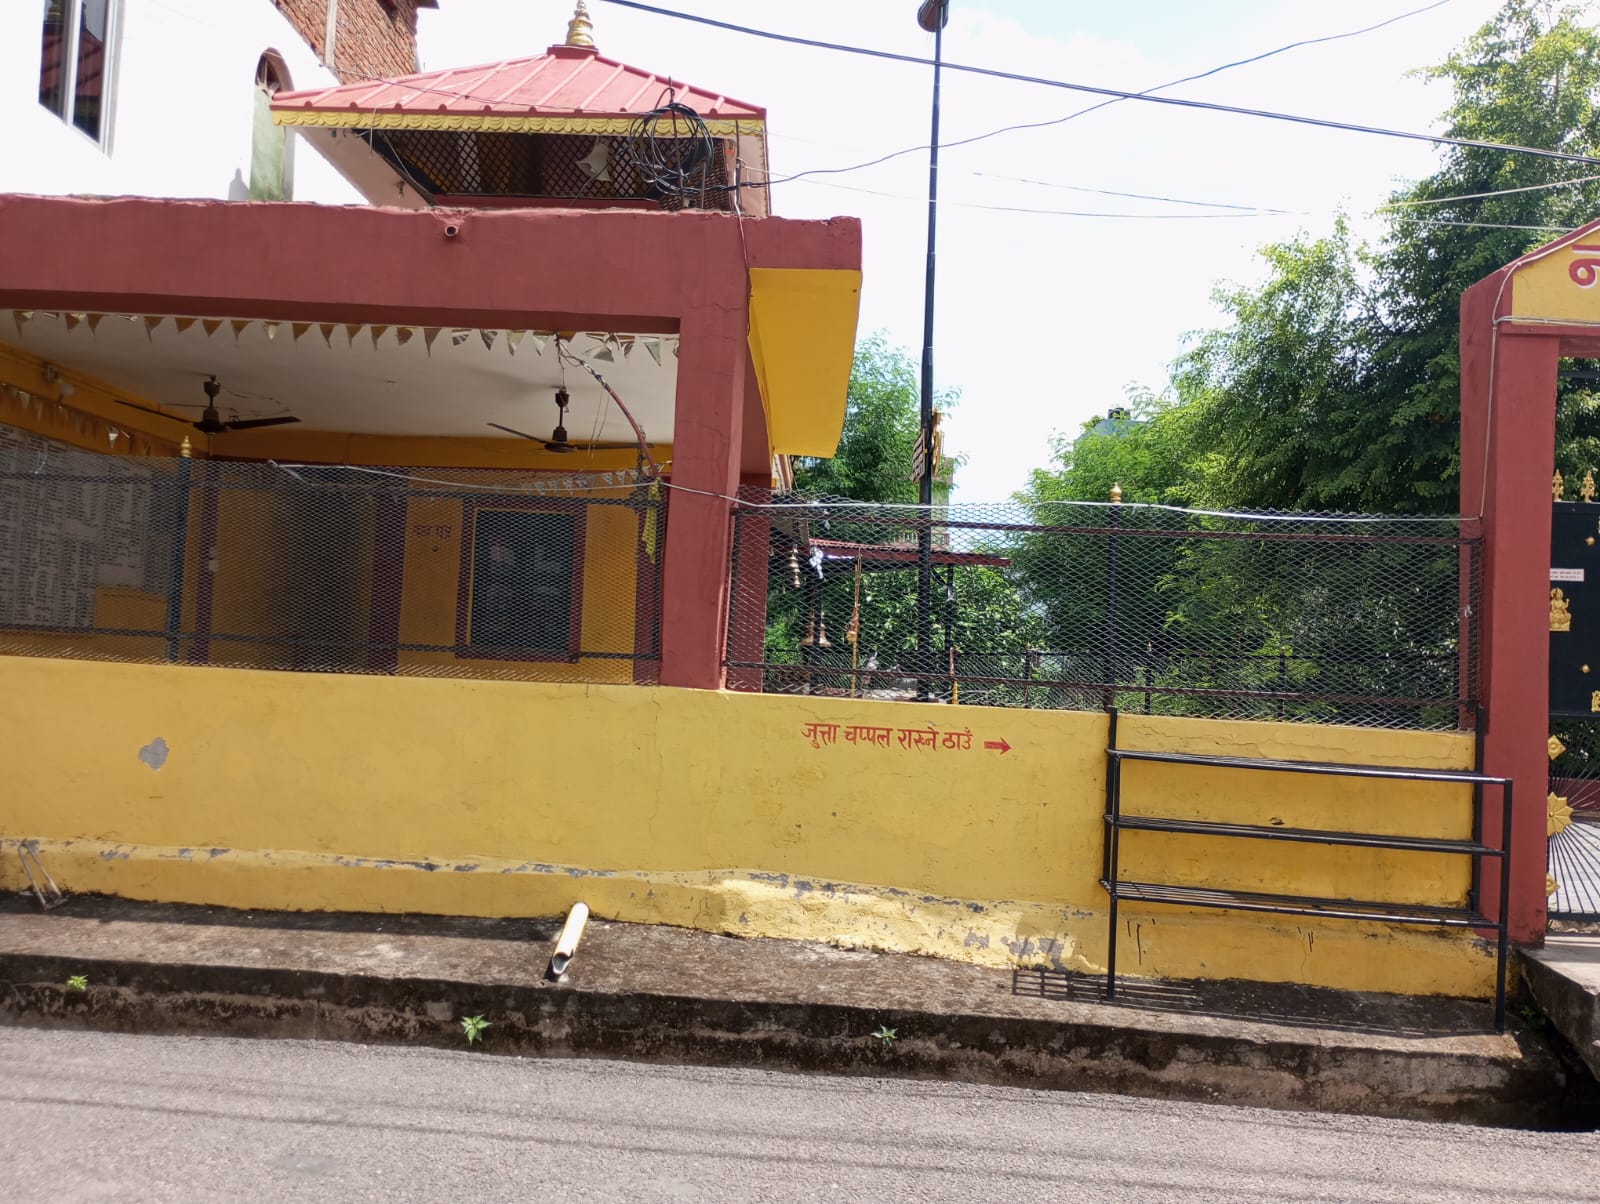
Heritage site: Narmadeshwor_Shiva_Temple